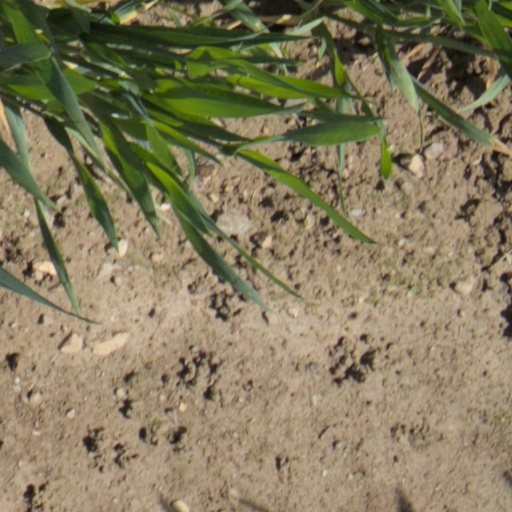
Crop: wheat